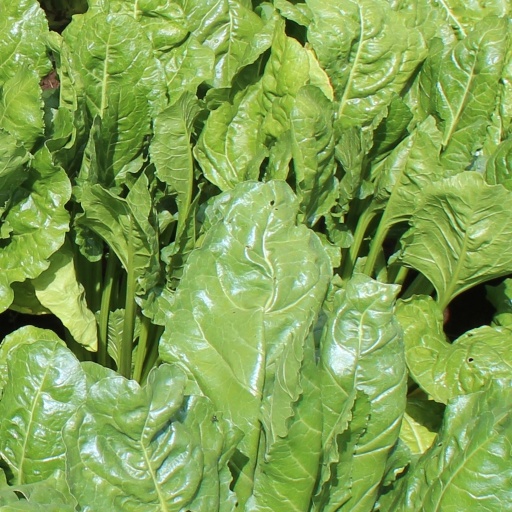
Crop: sugar beet